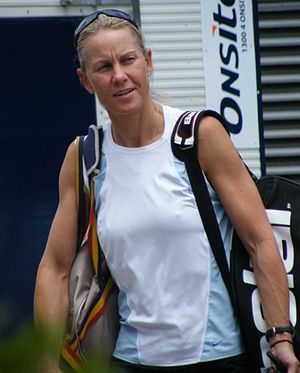
Rennae Stubbs
Rennae Stubbs er en kvindelig australsk tennisspiller.